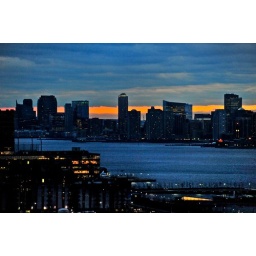
Black Friday...more blue and pink around here...